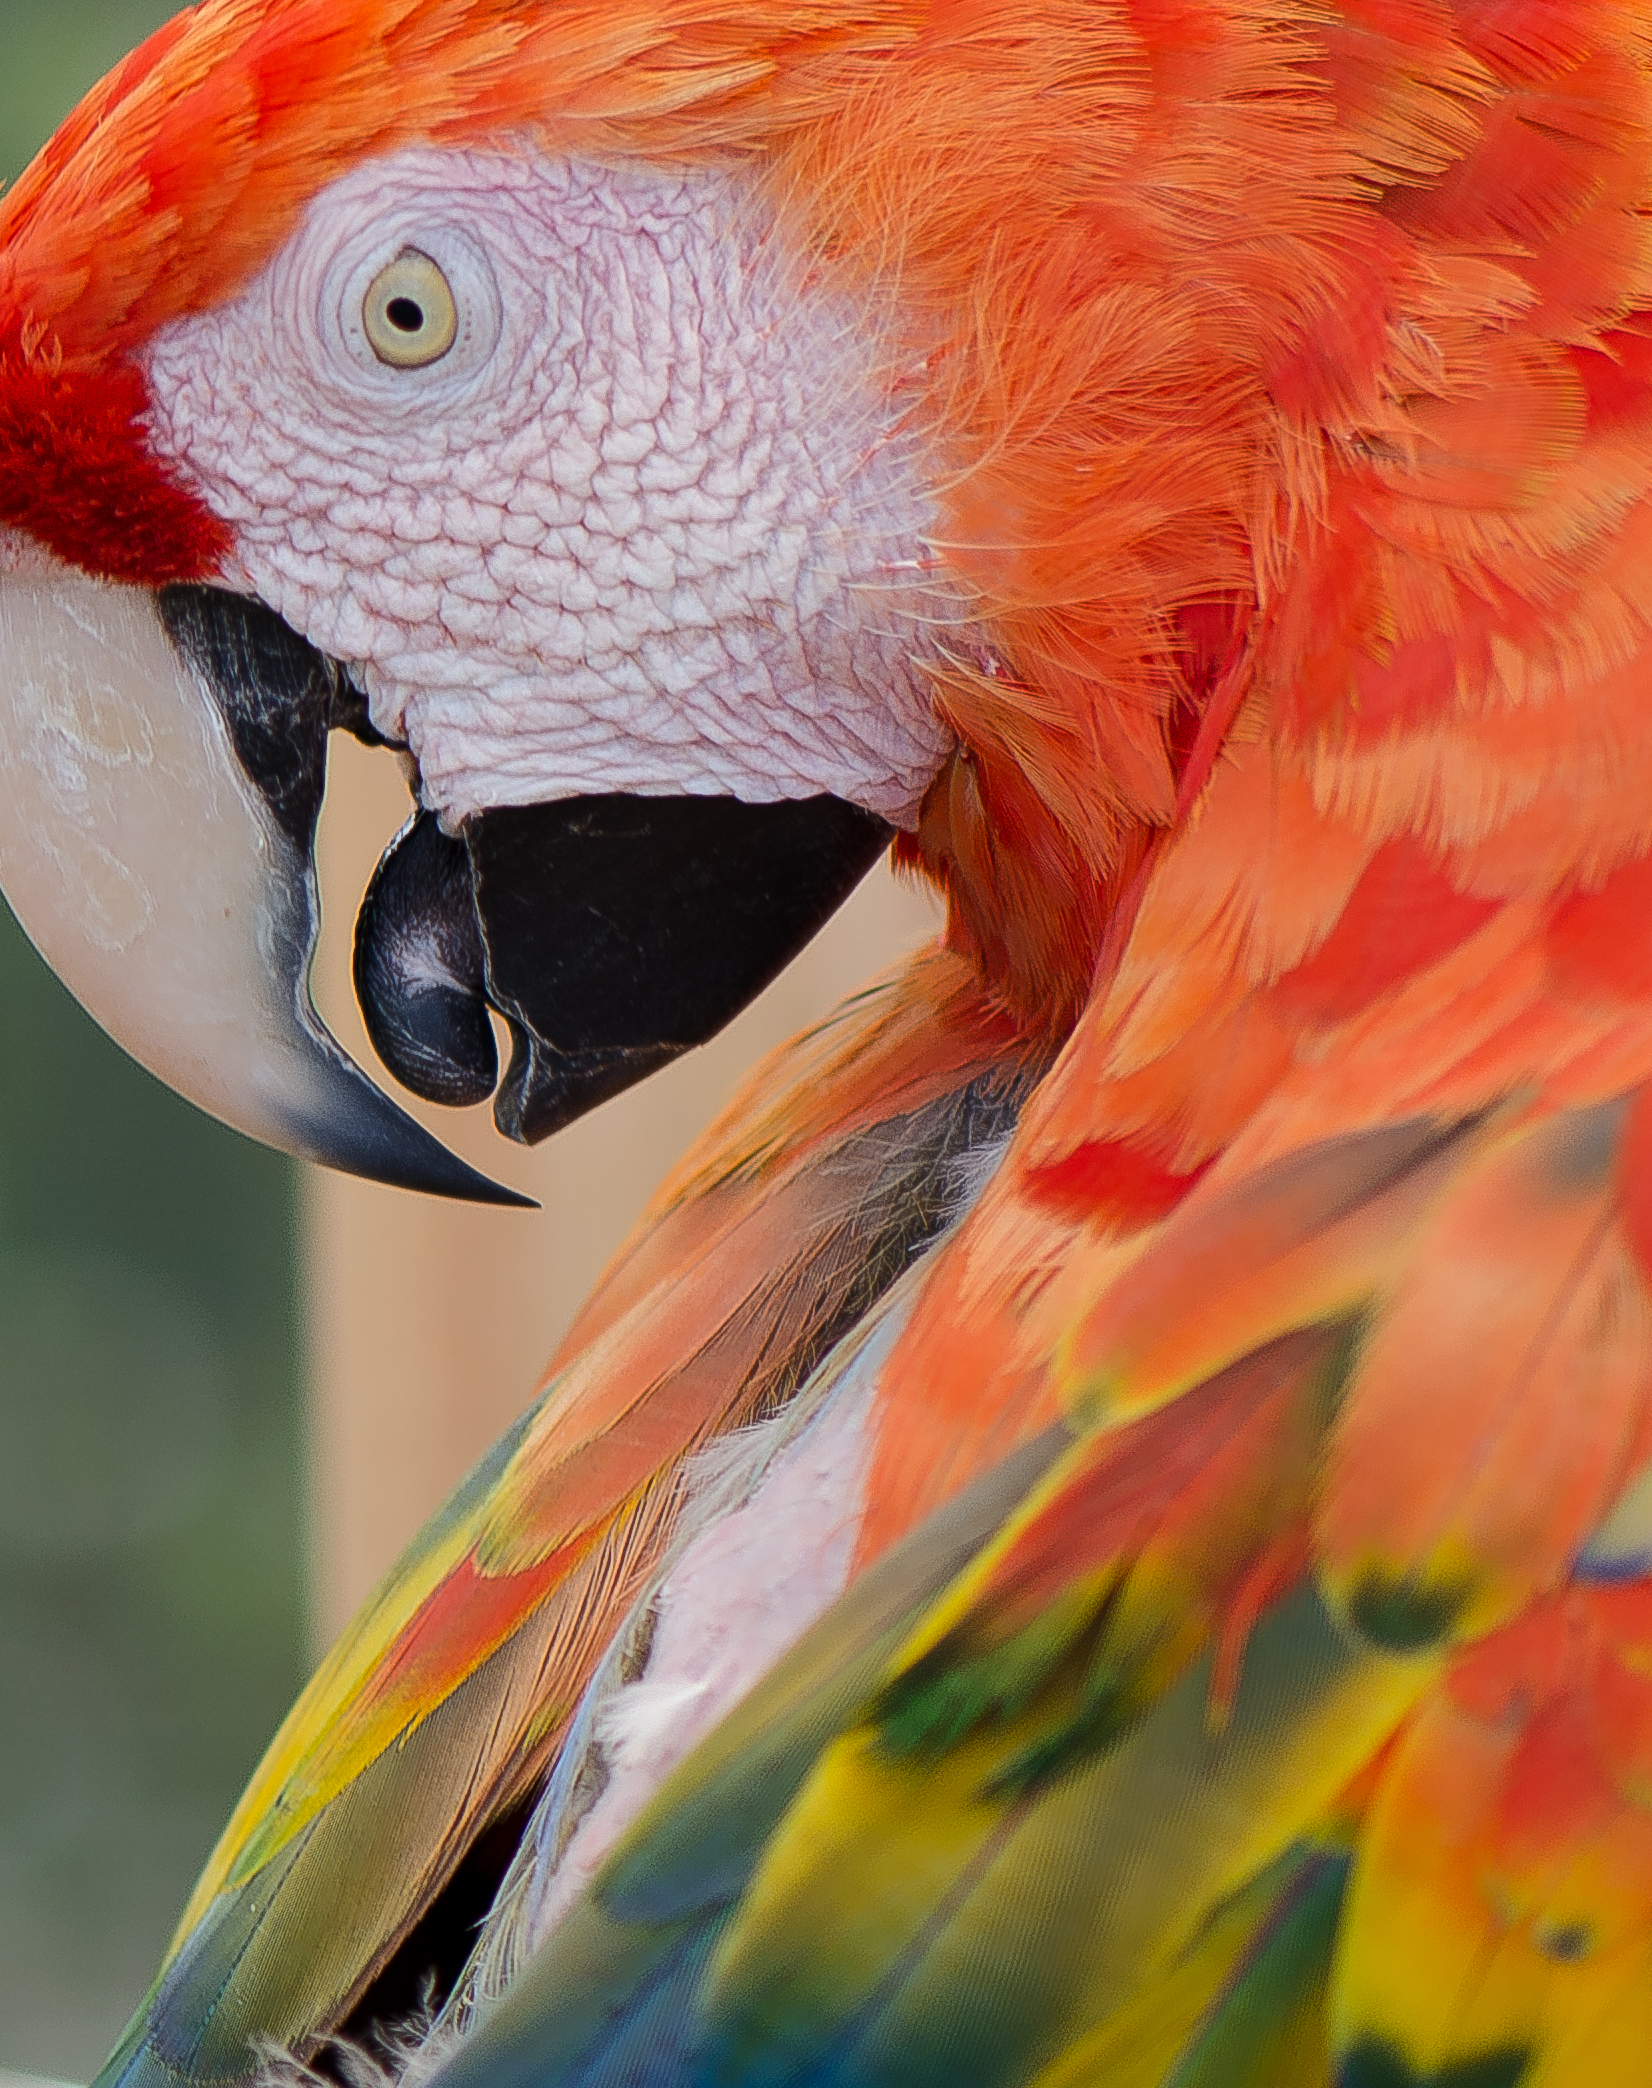
bird, aviary, macaw, parrot, colors, orange, yellow, green, nature, animal, zoo, butterfly world, florida, beak, fauna, vertebrate, close up, feather, lovebird, wing, perico, parakeet